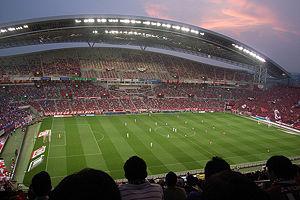
Le stade Saitama 2002 est un stade de 63 700 places situé à Saitama au Japon. Le stade est occupé par le club de football de Urawa Red Diamonds.